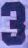
Number: 3